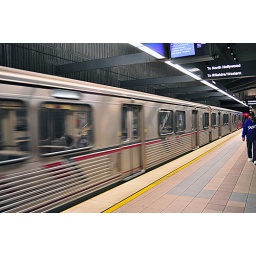
under ground red line